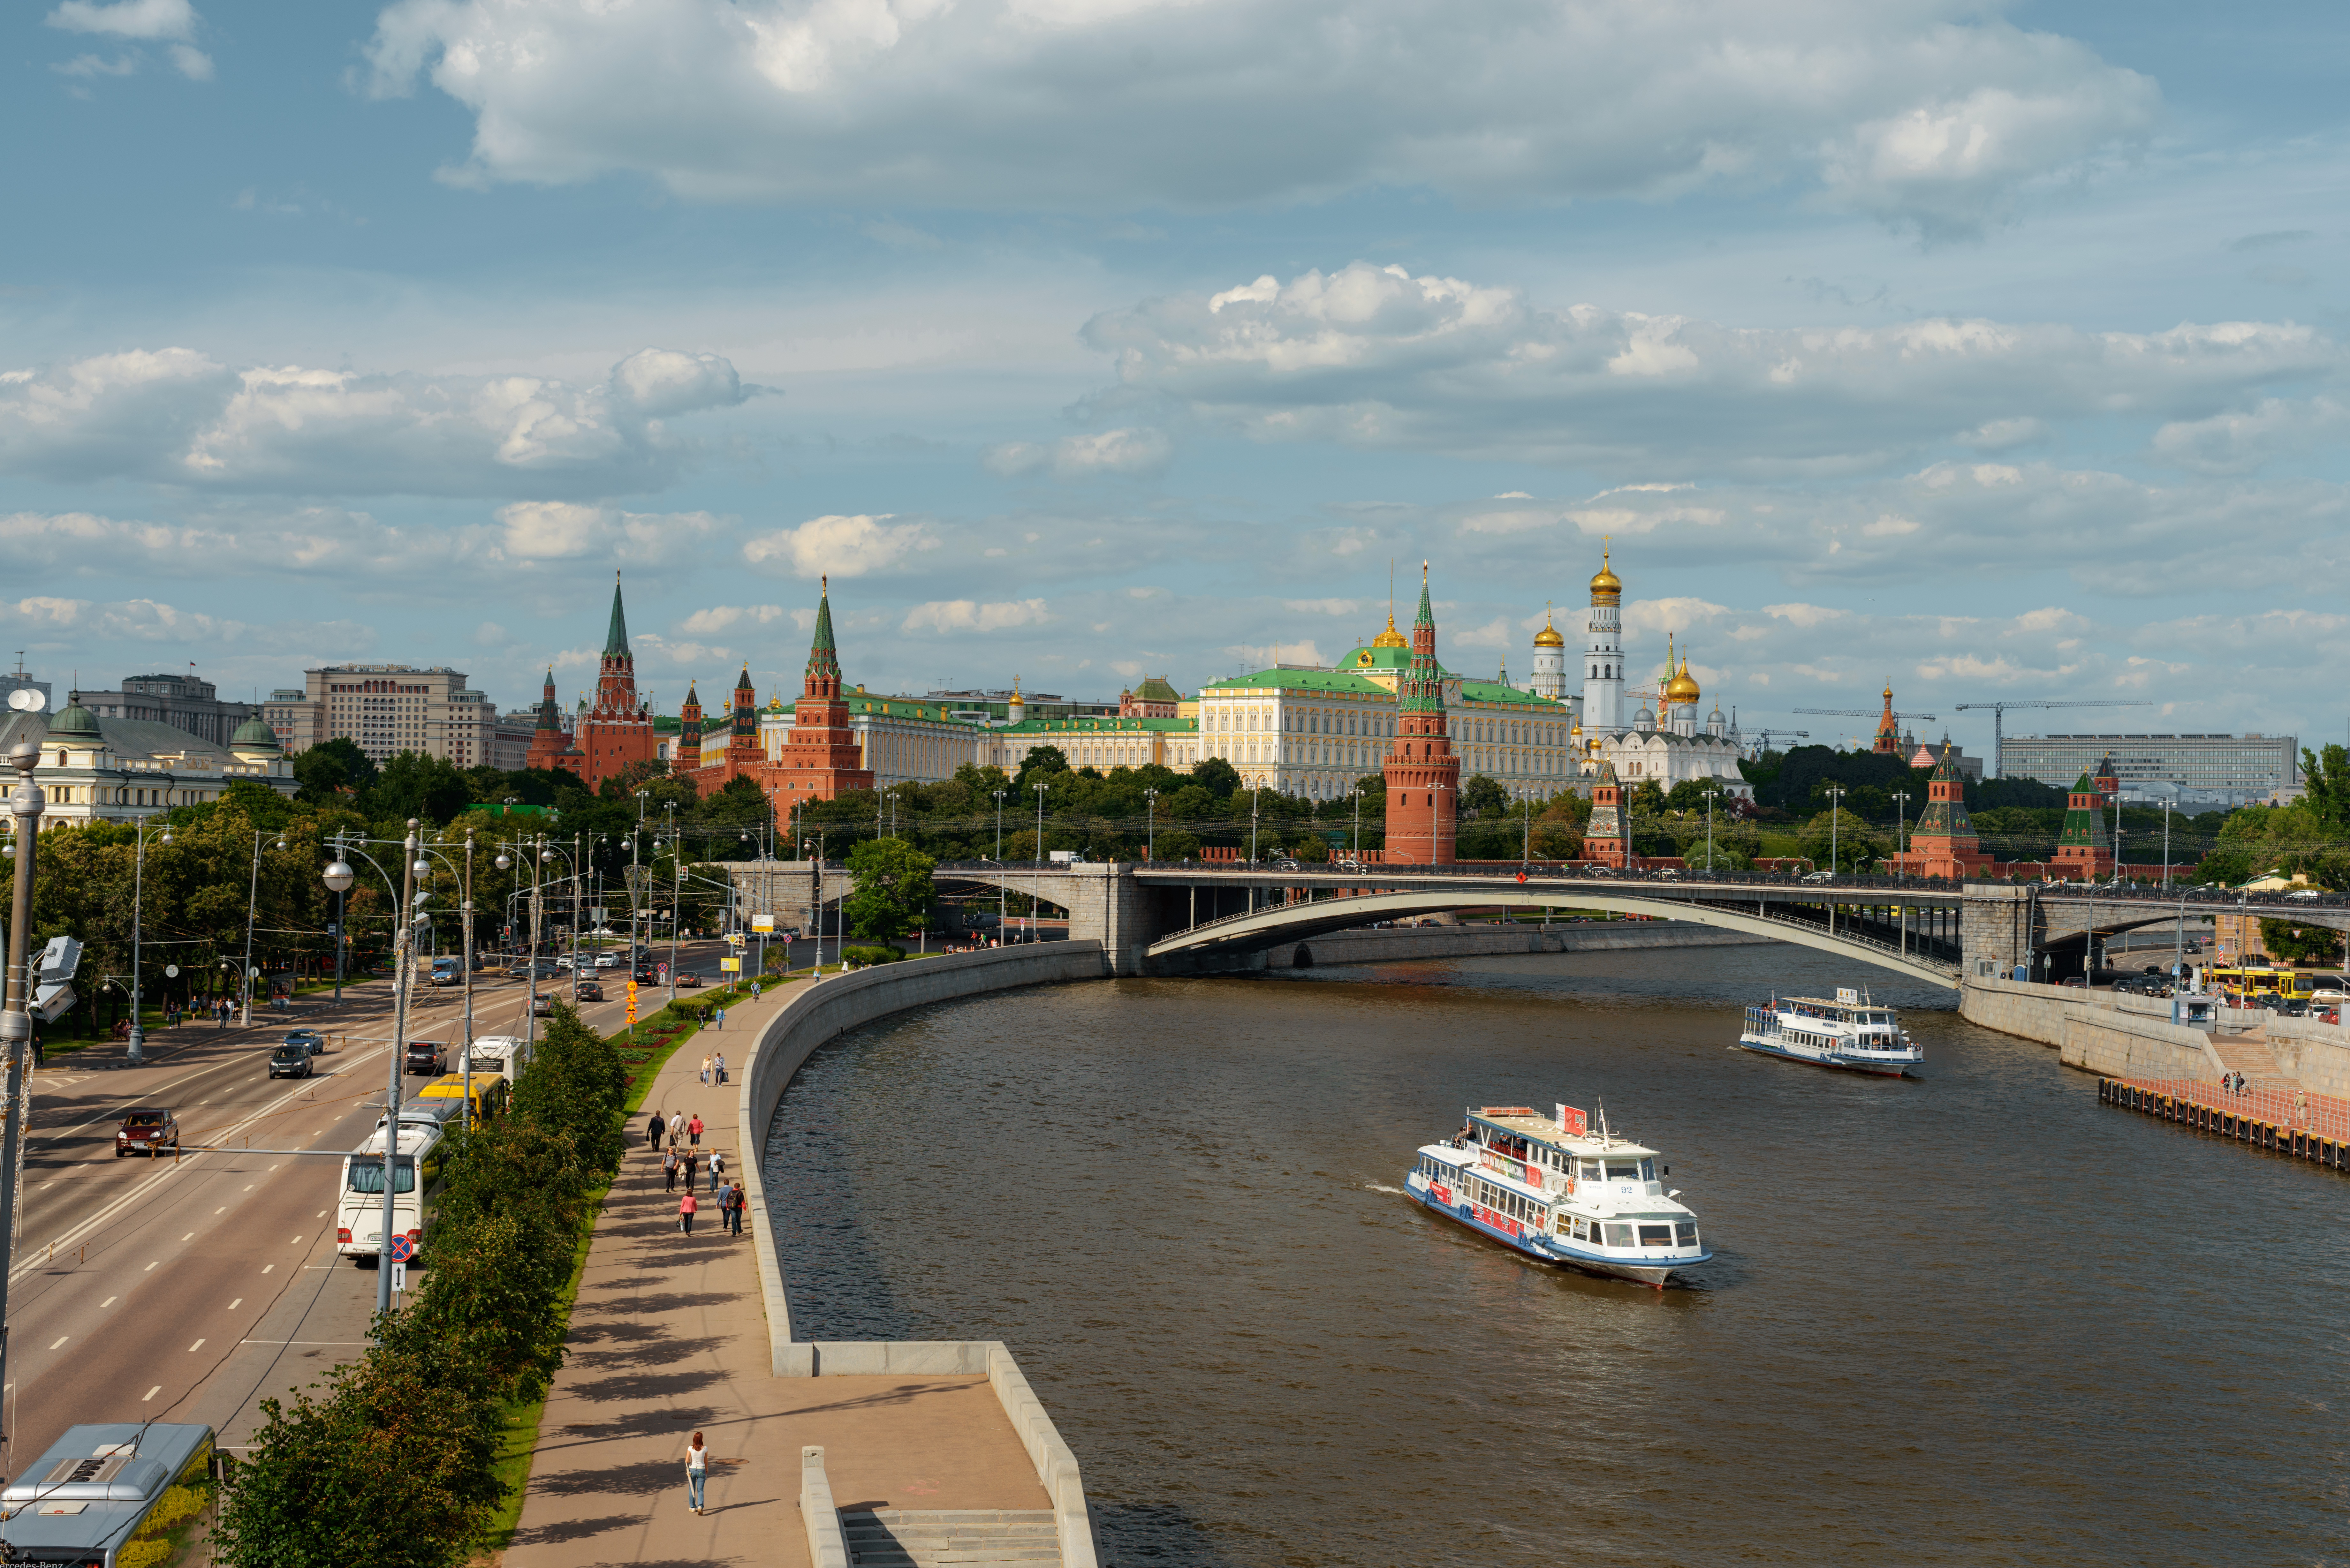
moscow, river, ship, sky, cloud, waterway, canal, metropolitan area, city, urban area, town, human settlement, bridge, cityscape, channel, skyline, tourism, building, metropolis, architecture, vehicle, marina, thoroughfare, downtown, bank, harbor, nonbuilding structure